Apuolė Hillfort

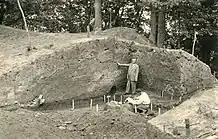
Archaeological excavation in 1931

Apuolė was an important hill fort of the Curonians, one of the Baltic tribes. Archaeologists dated the wooden fortress to the 1st century AD. According to archaeological research, a large village was situated near the hill fort. This would indicate early stages of city development.